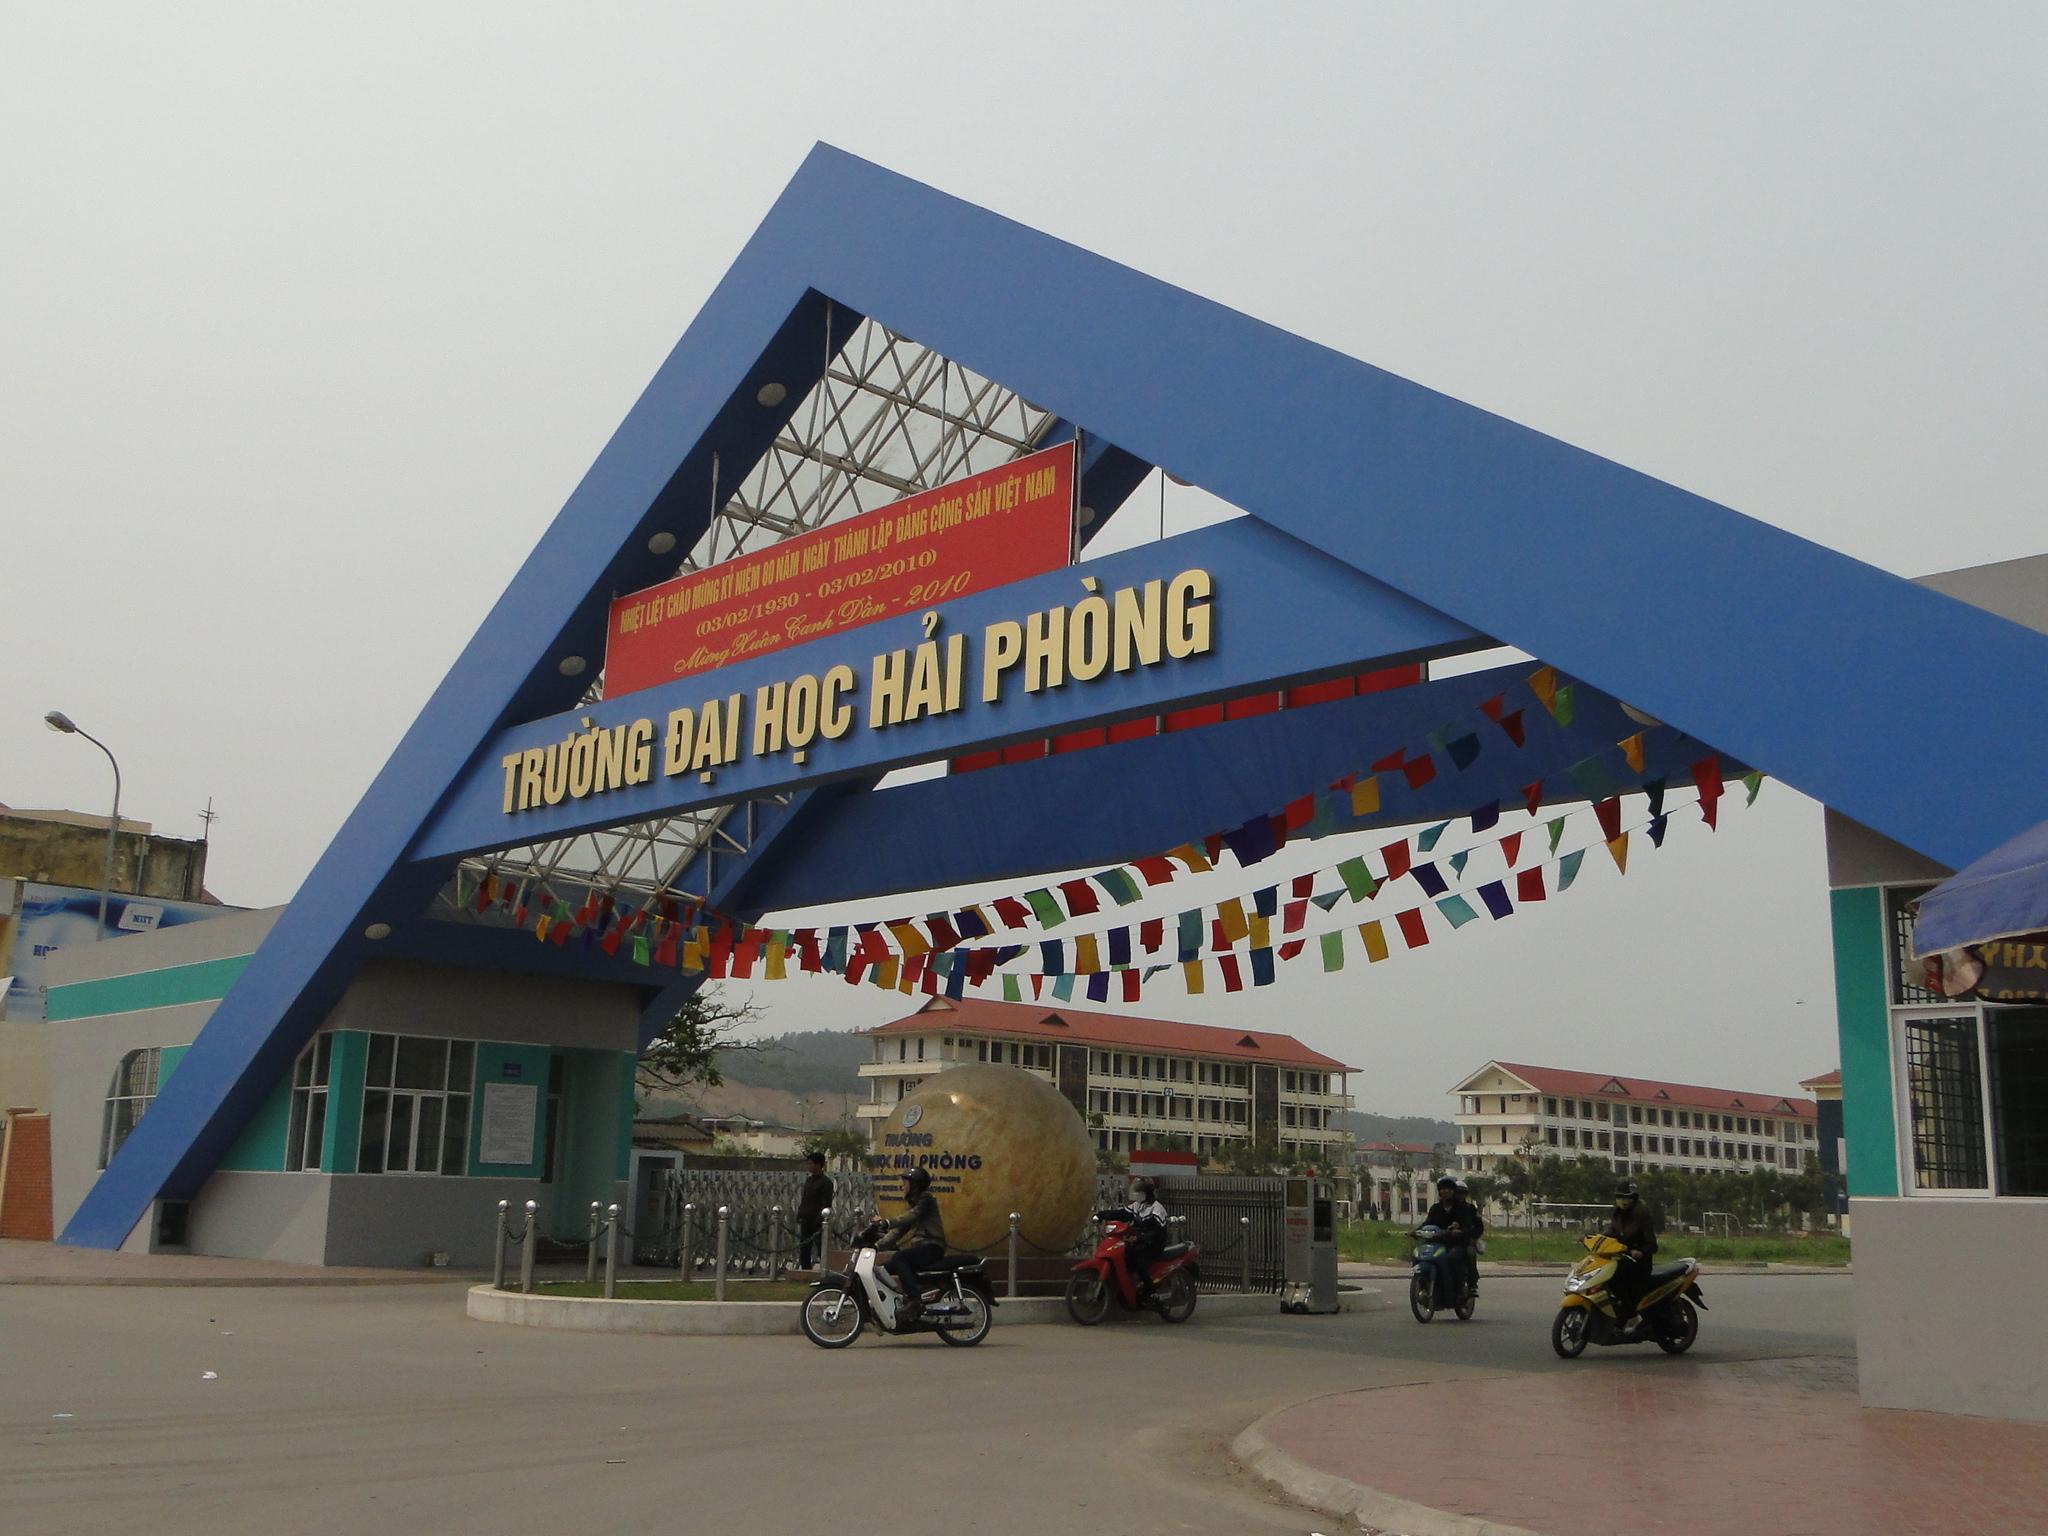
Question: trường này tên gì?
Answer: trường này tên trường đại học hải phòng